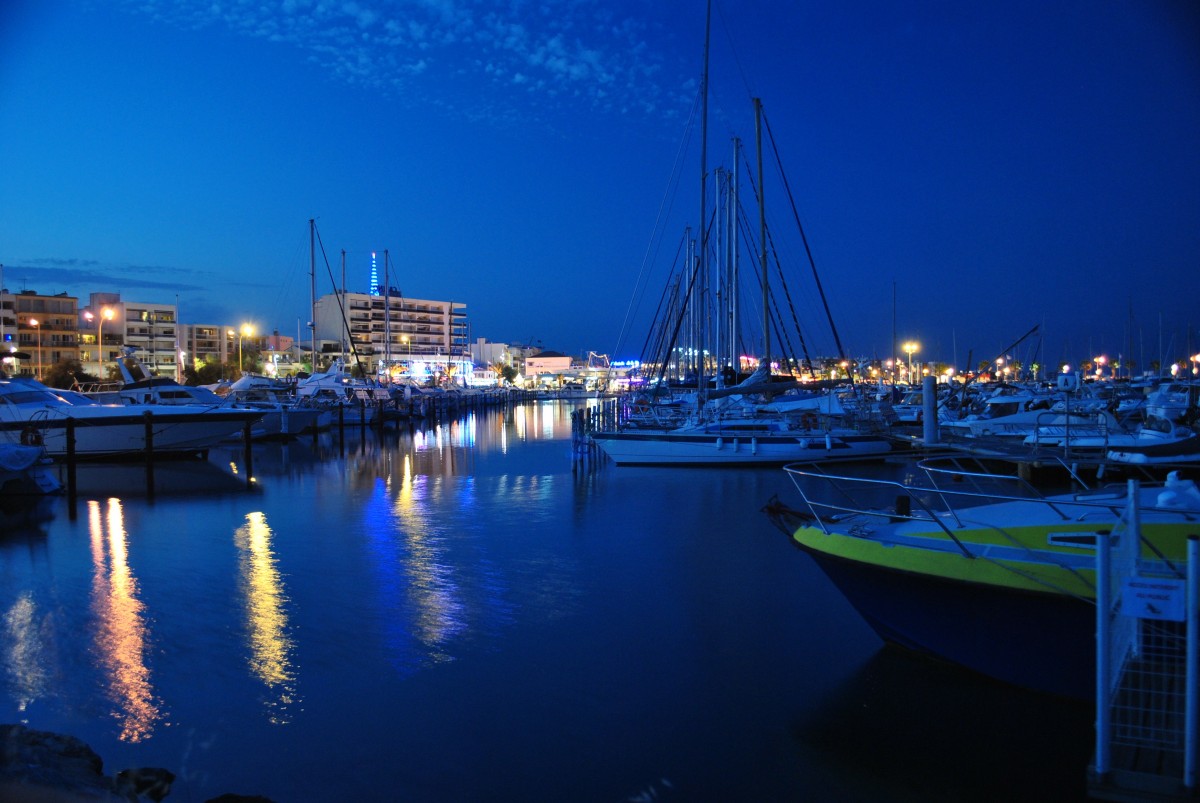
Tags: horizon, dock, skyline, night, cityscape, dusk, evening, reflection, vehicle, bay, harbor, marina